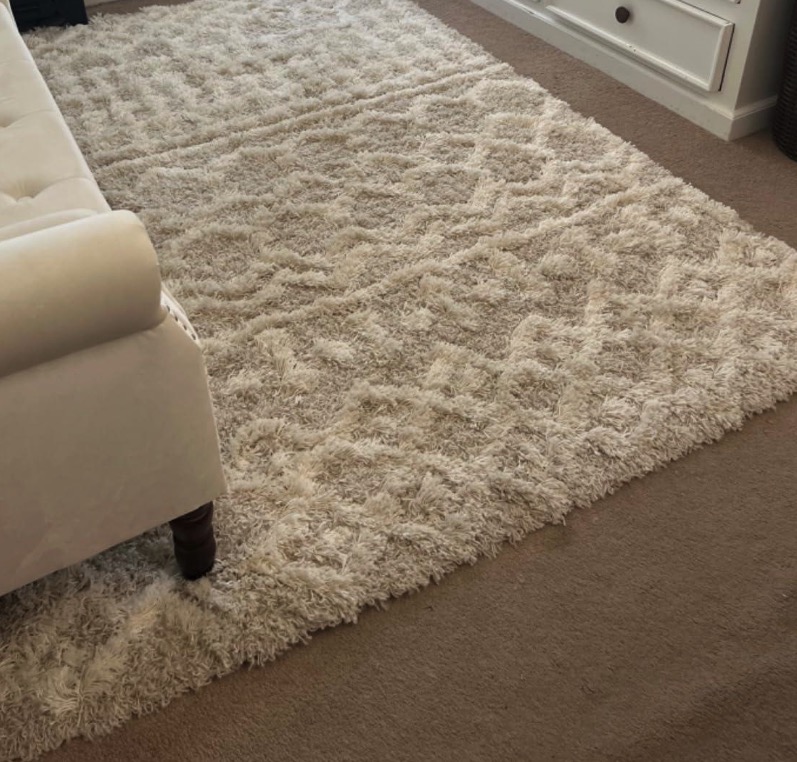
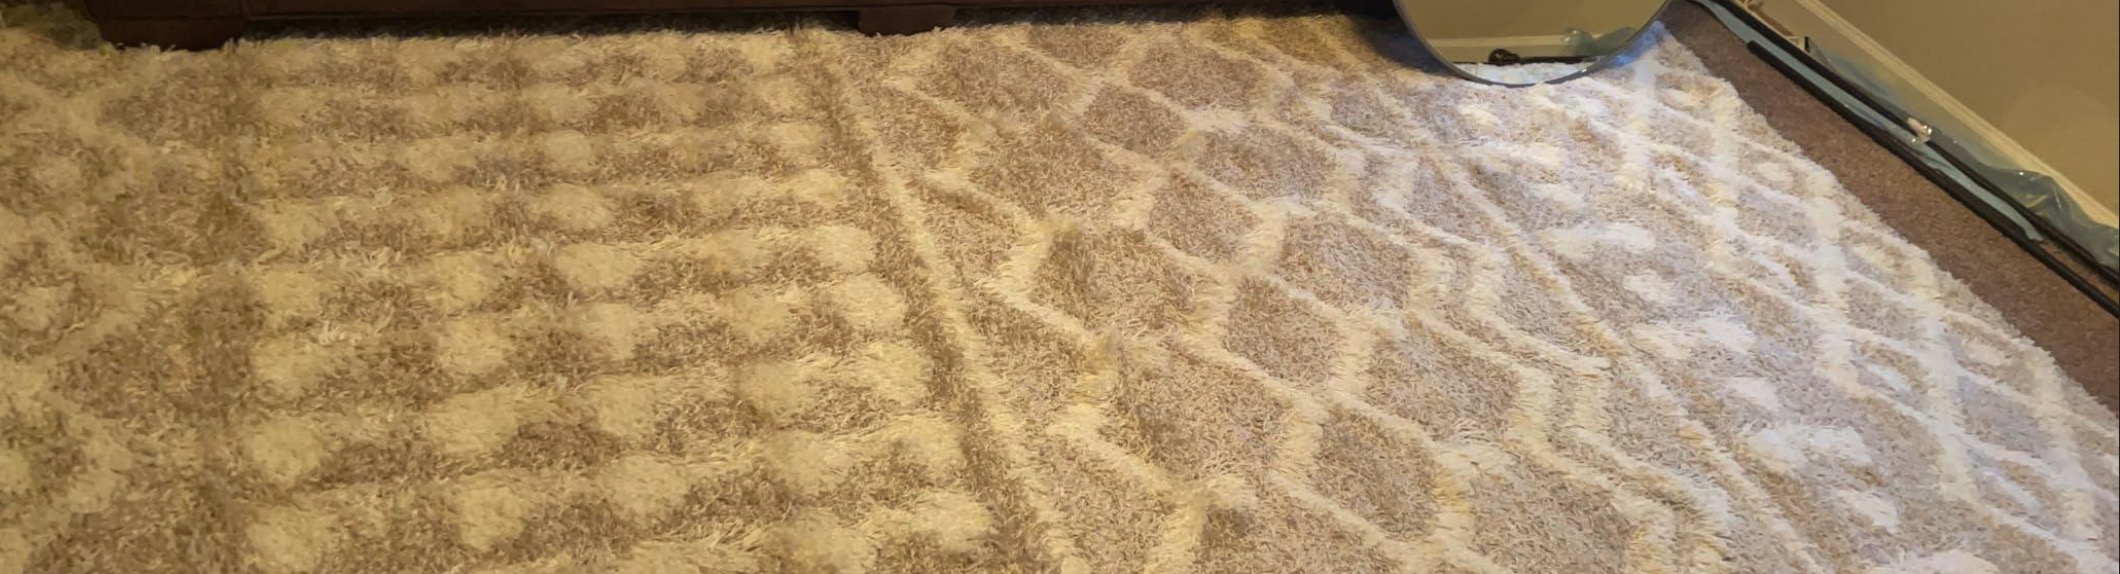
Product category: misc
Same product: yes